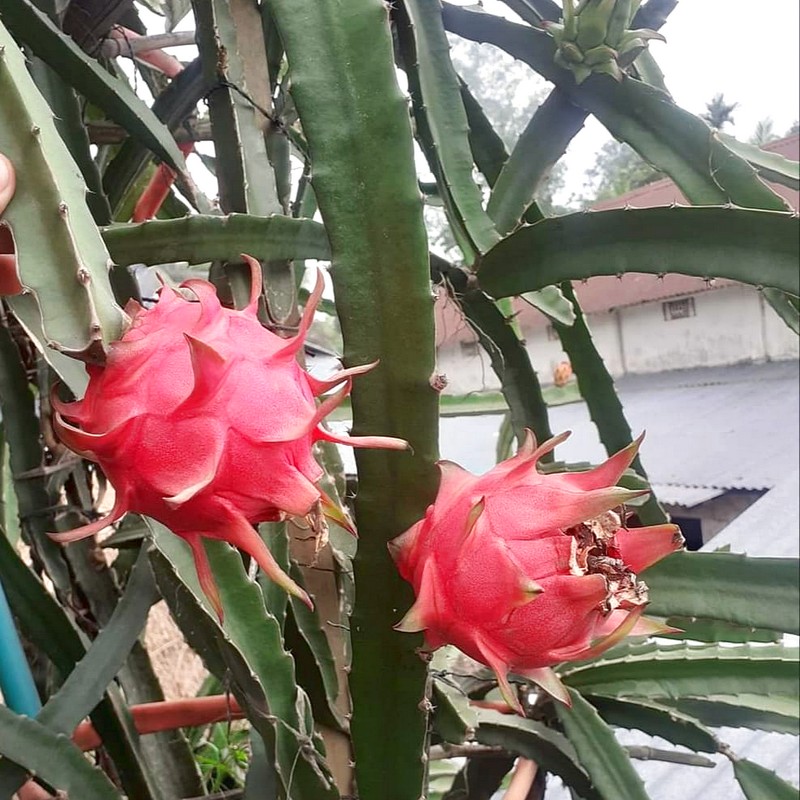
Label: Mature Dragon Fruit